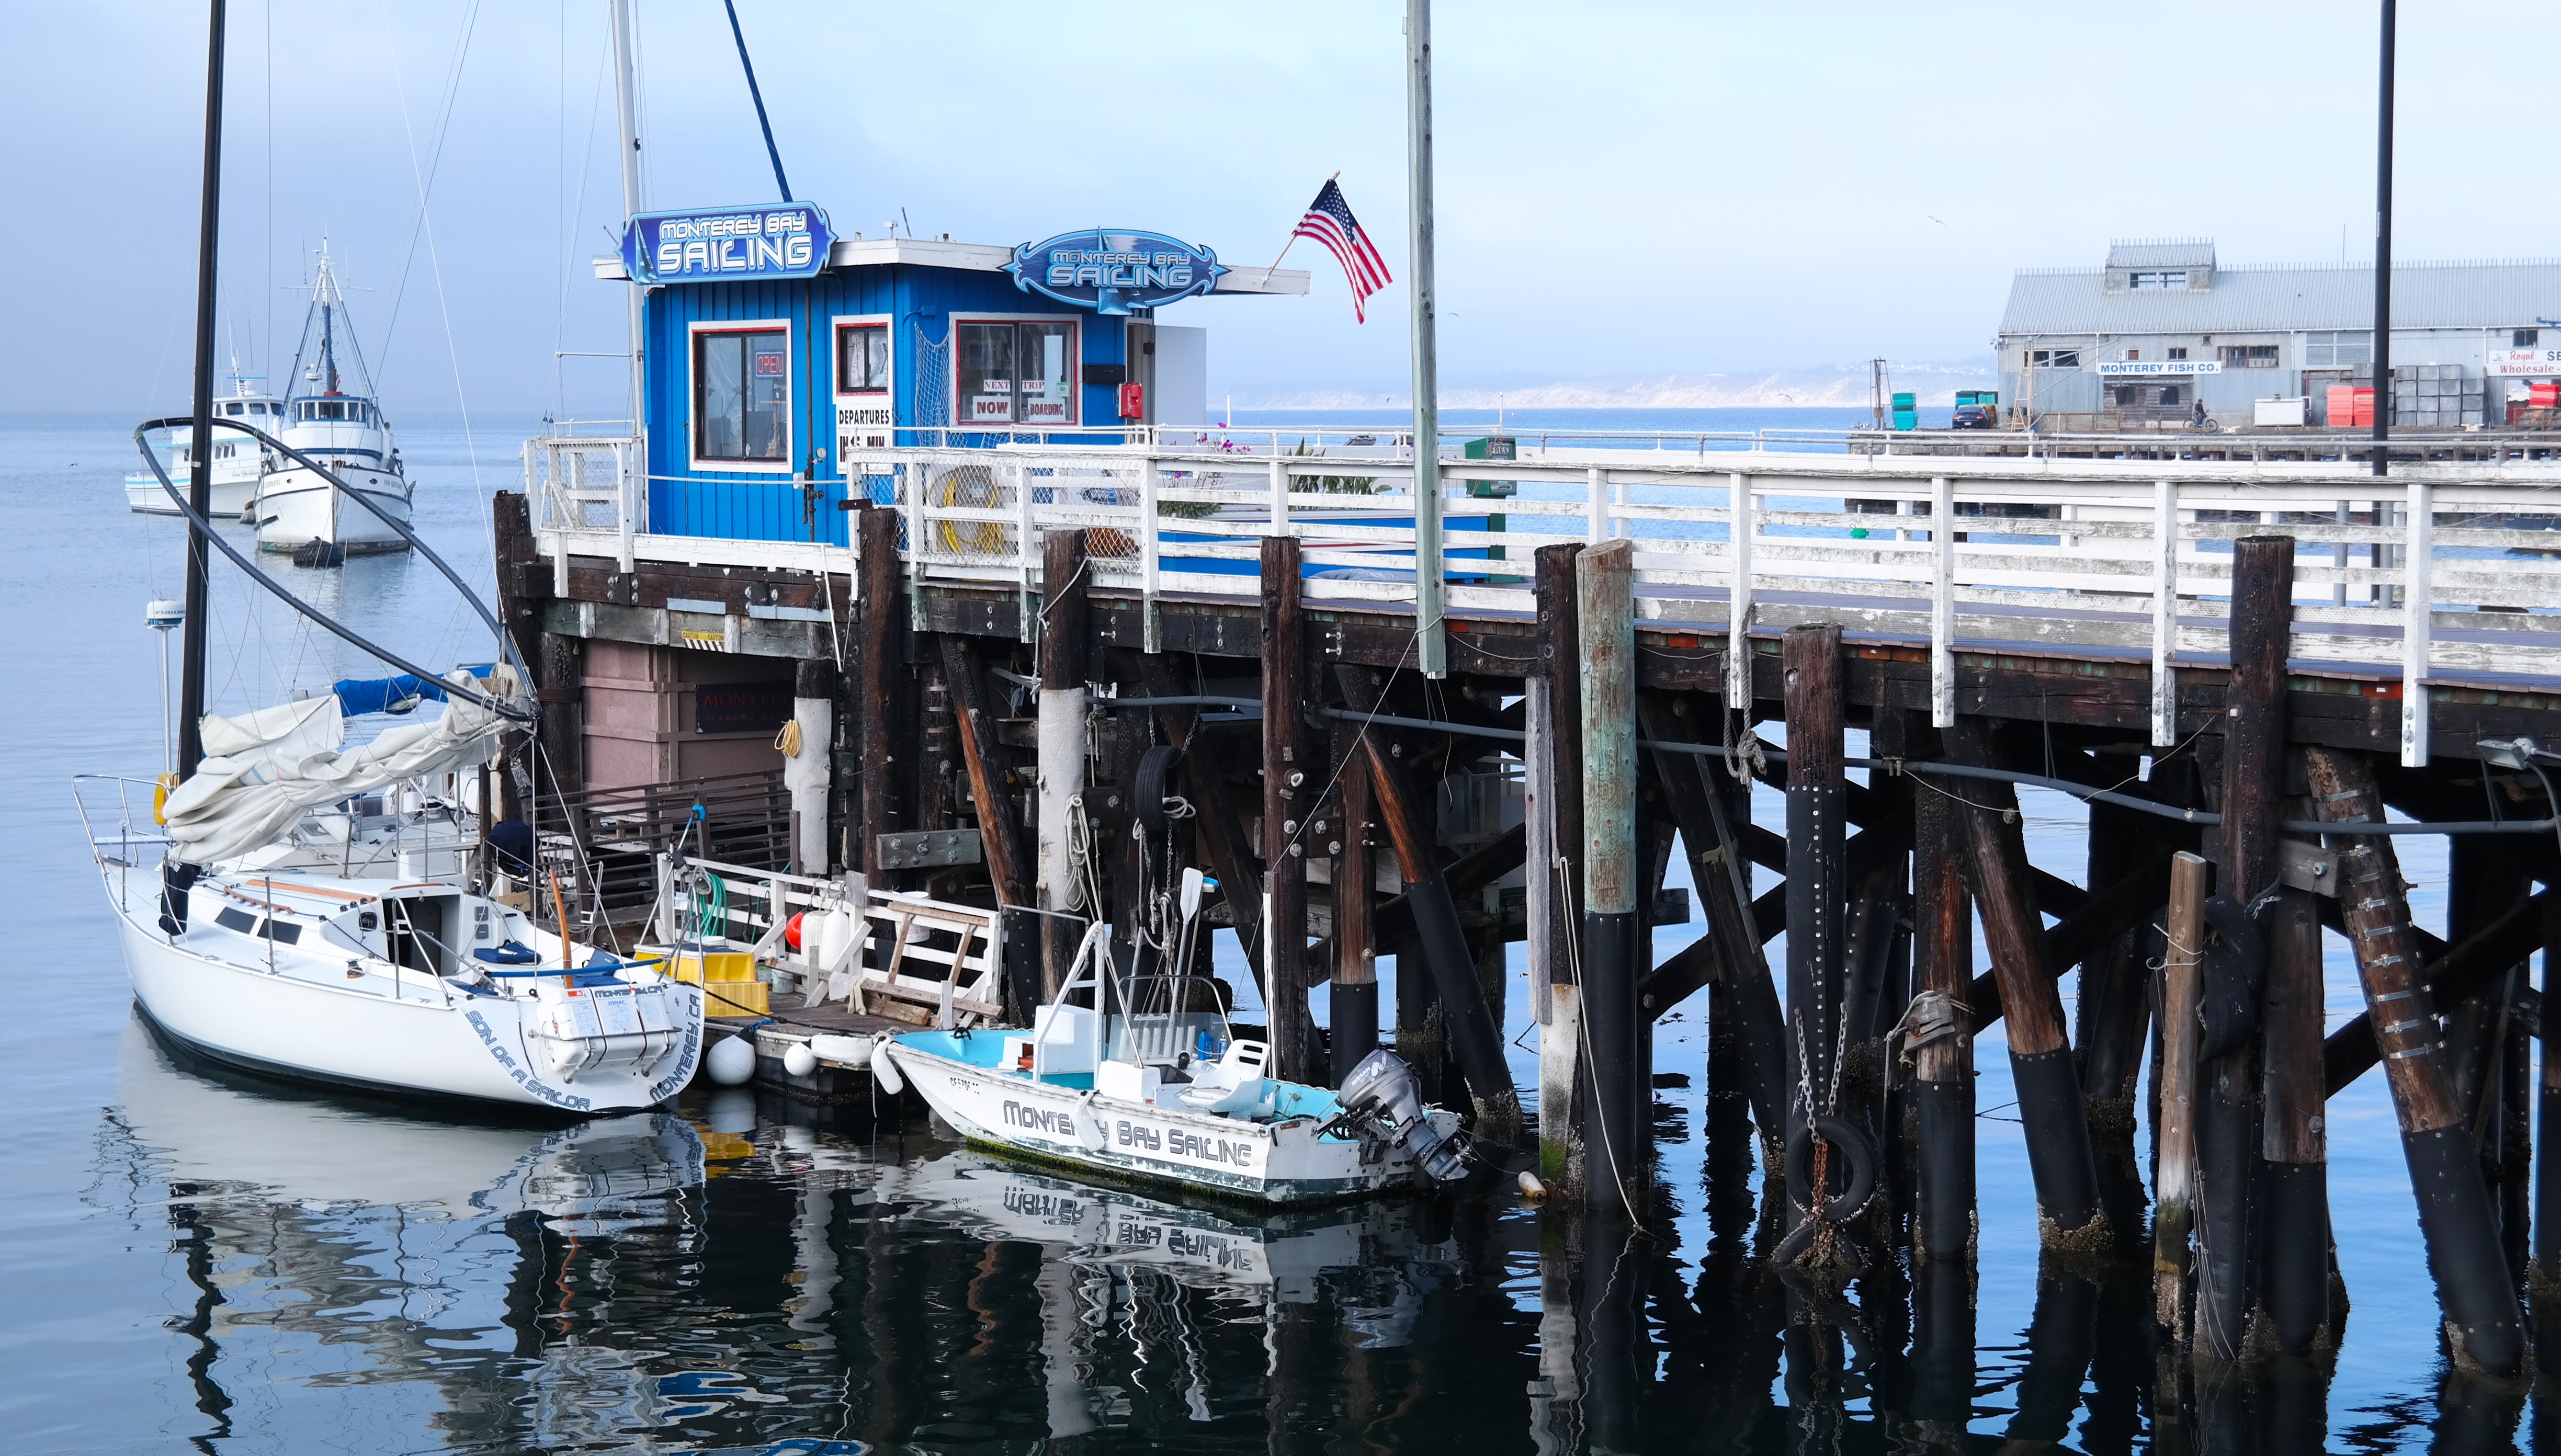
sea, water, dock, boat, ship, shed, vehicle, usa, harbor, marina, port, california, ferry, infrastructure, watercraft, fishing vessel, monterey bay